All Light, Everywhere

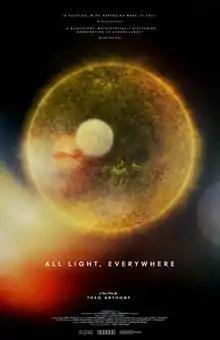
Theatrical release poster

All Light, Everywhere is a 2021 American documentary film written and directed by Theo Anthony. It follows the biases on how humans see things, focusing primarily on the use of police body cameras.